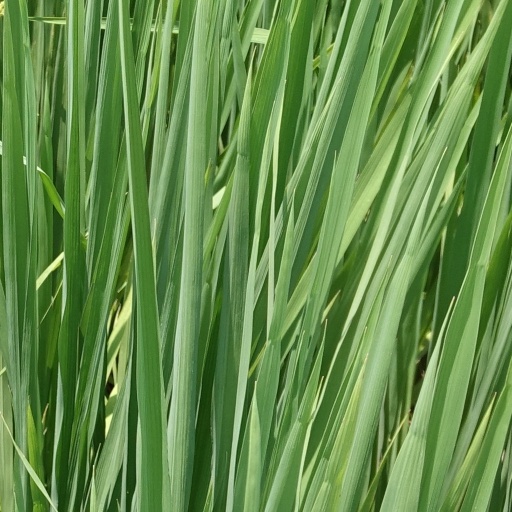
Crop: rice